El Dorado Junior College Building

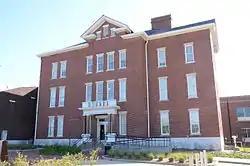

The El Dorado Junior College Building is a historic academic building at 300 South West Avenue in El Dorado, Arkansas. The three-story brick building was built in 1905 as a public school building for the county's white students. From 1925 to 1937 the building house El Dorado Junior College, the first such institution in southwestern Arkansas; it has seen a variety of public and private academic uses since then. The building is shaped roughly like a swastika, and has retained most of its external and internal Classical Revival style.